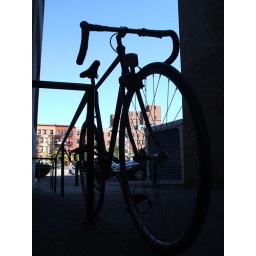
Blue bike against blue sky